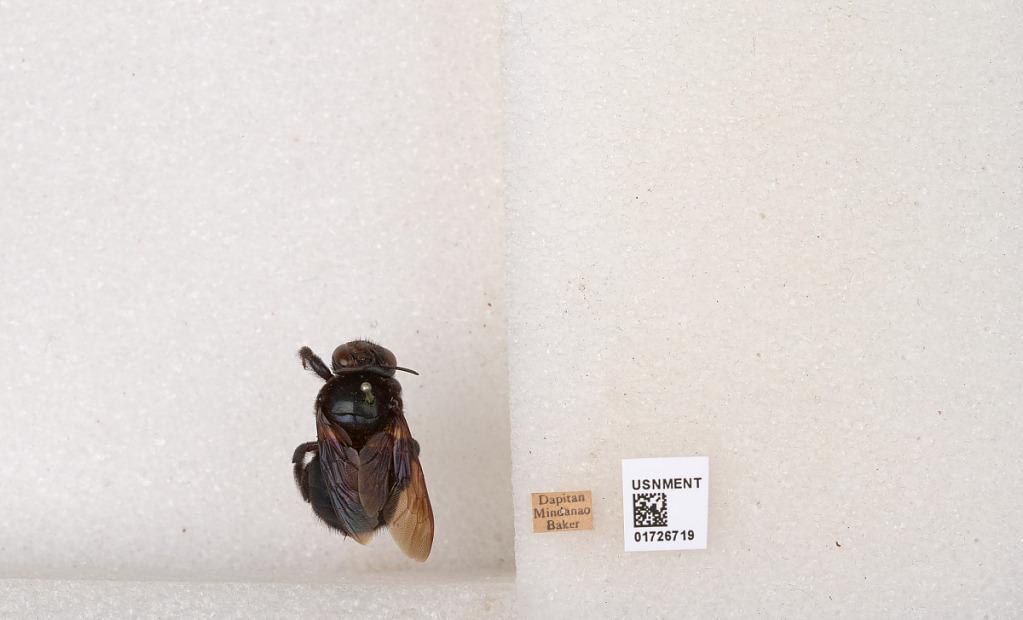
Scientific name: Xylocopa (Zonohirsuta) fuliginata Pérez
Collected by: Baker
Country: Philippines
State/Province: Zamboanga Peninsula
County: Zamboanga del Norte
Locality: Dapitan, Mindanao